Casey Abrams (album)

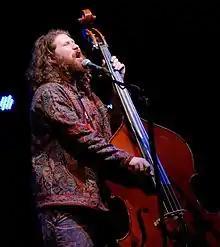
Abrams performing at a concert in 2013

Upon the album's release, Abrams described his touring plans as being simple and low-key. "I might go around the country in my car. Bring a bass, a guitar, an accordion and see what happens. I'm not too sure", he said. On December 5, 2013, he opened the 10th Penang Island Jazz Festival. Jason Cheah of Malaysian newspaper "The Star", wrote that ahead of the concert, some people questioned whether Abrams had strong enough jazz credentials to be a proper fit. However Cheah was greatly impressed by Abrams and praised the artist's depth of musical knowledge. He called the concert "arguably one of the best small hall gigs" in that area of the entire year. "The Hollywood Reporter" wrote in February 2014 that Abrams had recently toured Ethiopia upon the invitation of a friend from the charity organization Ethiopia Skate. Abrams had just been dropped by Concord Records around this time and traveled to the country extemporaneously. "I basically went there, having nothing but a will to play some music", he said. Abrams played at several jazz festivals in the country, as well as at "random night clubs". He has said that he met and occasionally played with some of the preeminent Ethiopian jazz artists during this trip.